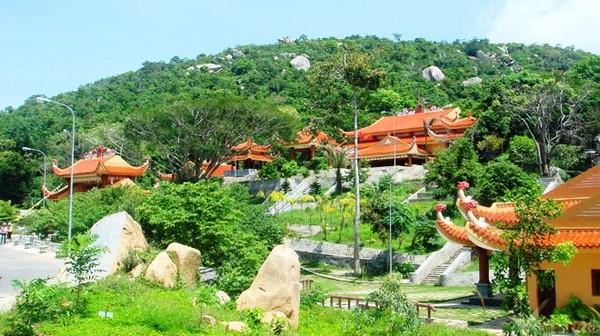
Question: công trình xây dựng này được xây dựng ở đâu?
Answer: dọc trên một sườn núi